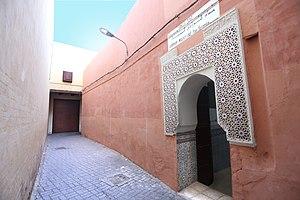
hammam mouassine, côté femmes
La mosquée El Mouassine est un édifice religieux construit au XIIᵉ siècle à Marrakech au Maroc. Représentatif de l'art des Almohades, ce monument fait partie du complexe "Mouassine", comprenant une bibliothèque, un hammam, une medersa, et une fontaine.